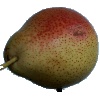
Label: pear_forelle